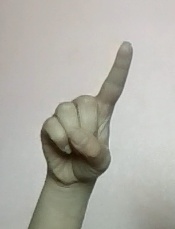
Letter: bb